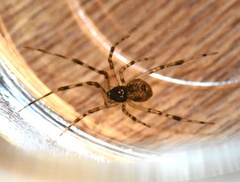
Species: Parasteatoda_tepidariorum